Israel Defense Forces

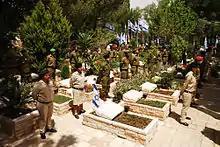
An IDF ceremony for Yom Hazikaron

Since 2010, the Israeli and Greek air forces trained jointly in Greece, indicating a boost in ties due in large part to Israel's rift with Turkey. Recent purchases include 100 million euro deal between Greece and Israel for the purchase of SPICE 1000 and SPICE 2000 pound bomb kits. In November 2011, the Israeli Air Force hosted Greece's Hellenic Air Force in a joint exercise at the Uvda base. Similar training was held in 2012 by the IAF in cooperation with the Hellenic Air Force in the Peloponnese and parts of southern Greece in a response to the need of the IAF training of pilots in unfamiliar areas. On March 14, 2013, the navies of Israel, Greece and the US held a two-week joint military exercise for the third year in a row. The annual operation is nicknamed Noble Dina and was established in 2011. Similar to Noble Dina in 2012, the exercise in 2013 included defending offshore natural gas platforms and simulated air-to-air combat and anti-submarine warfare. In March 2017, Israel participated in the large-scale "Iniochus 2017" military exercise, which is organized annually by Greece, along with USA, Italy and the United Arab Emirates.